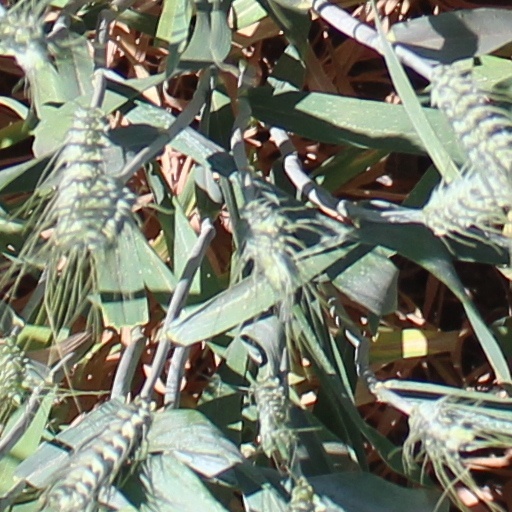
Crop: wheat